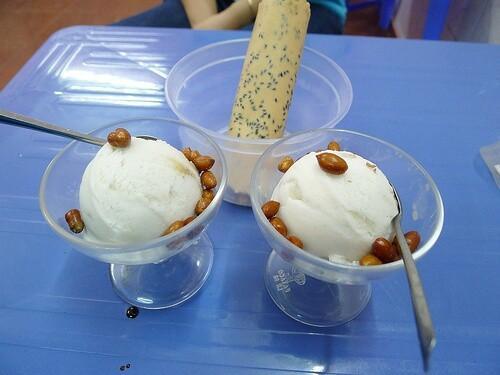
có những hạt lạc ở trong hai chiếc ly